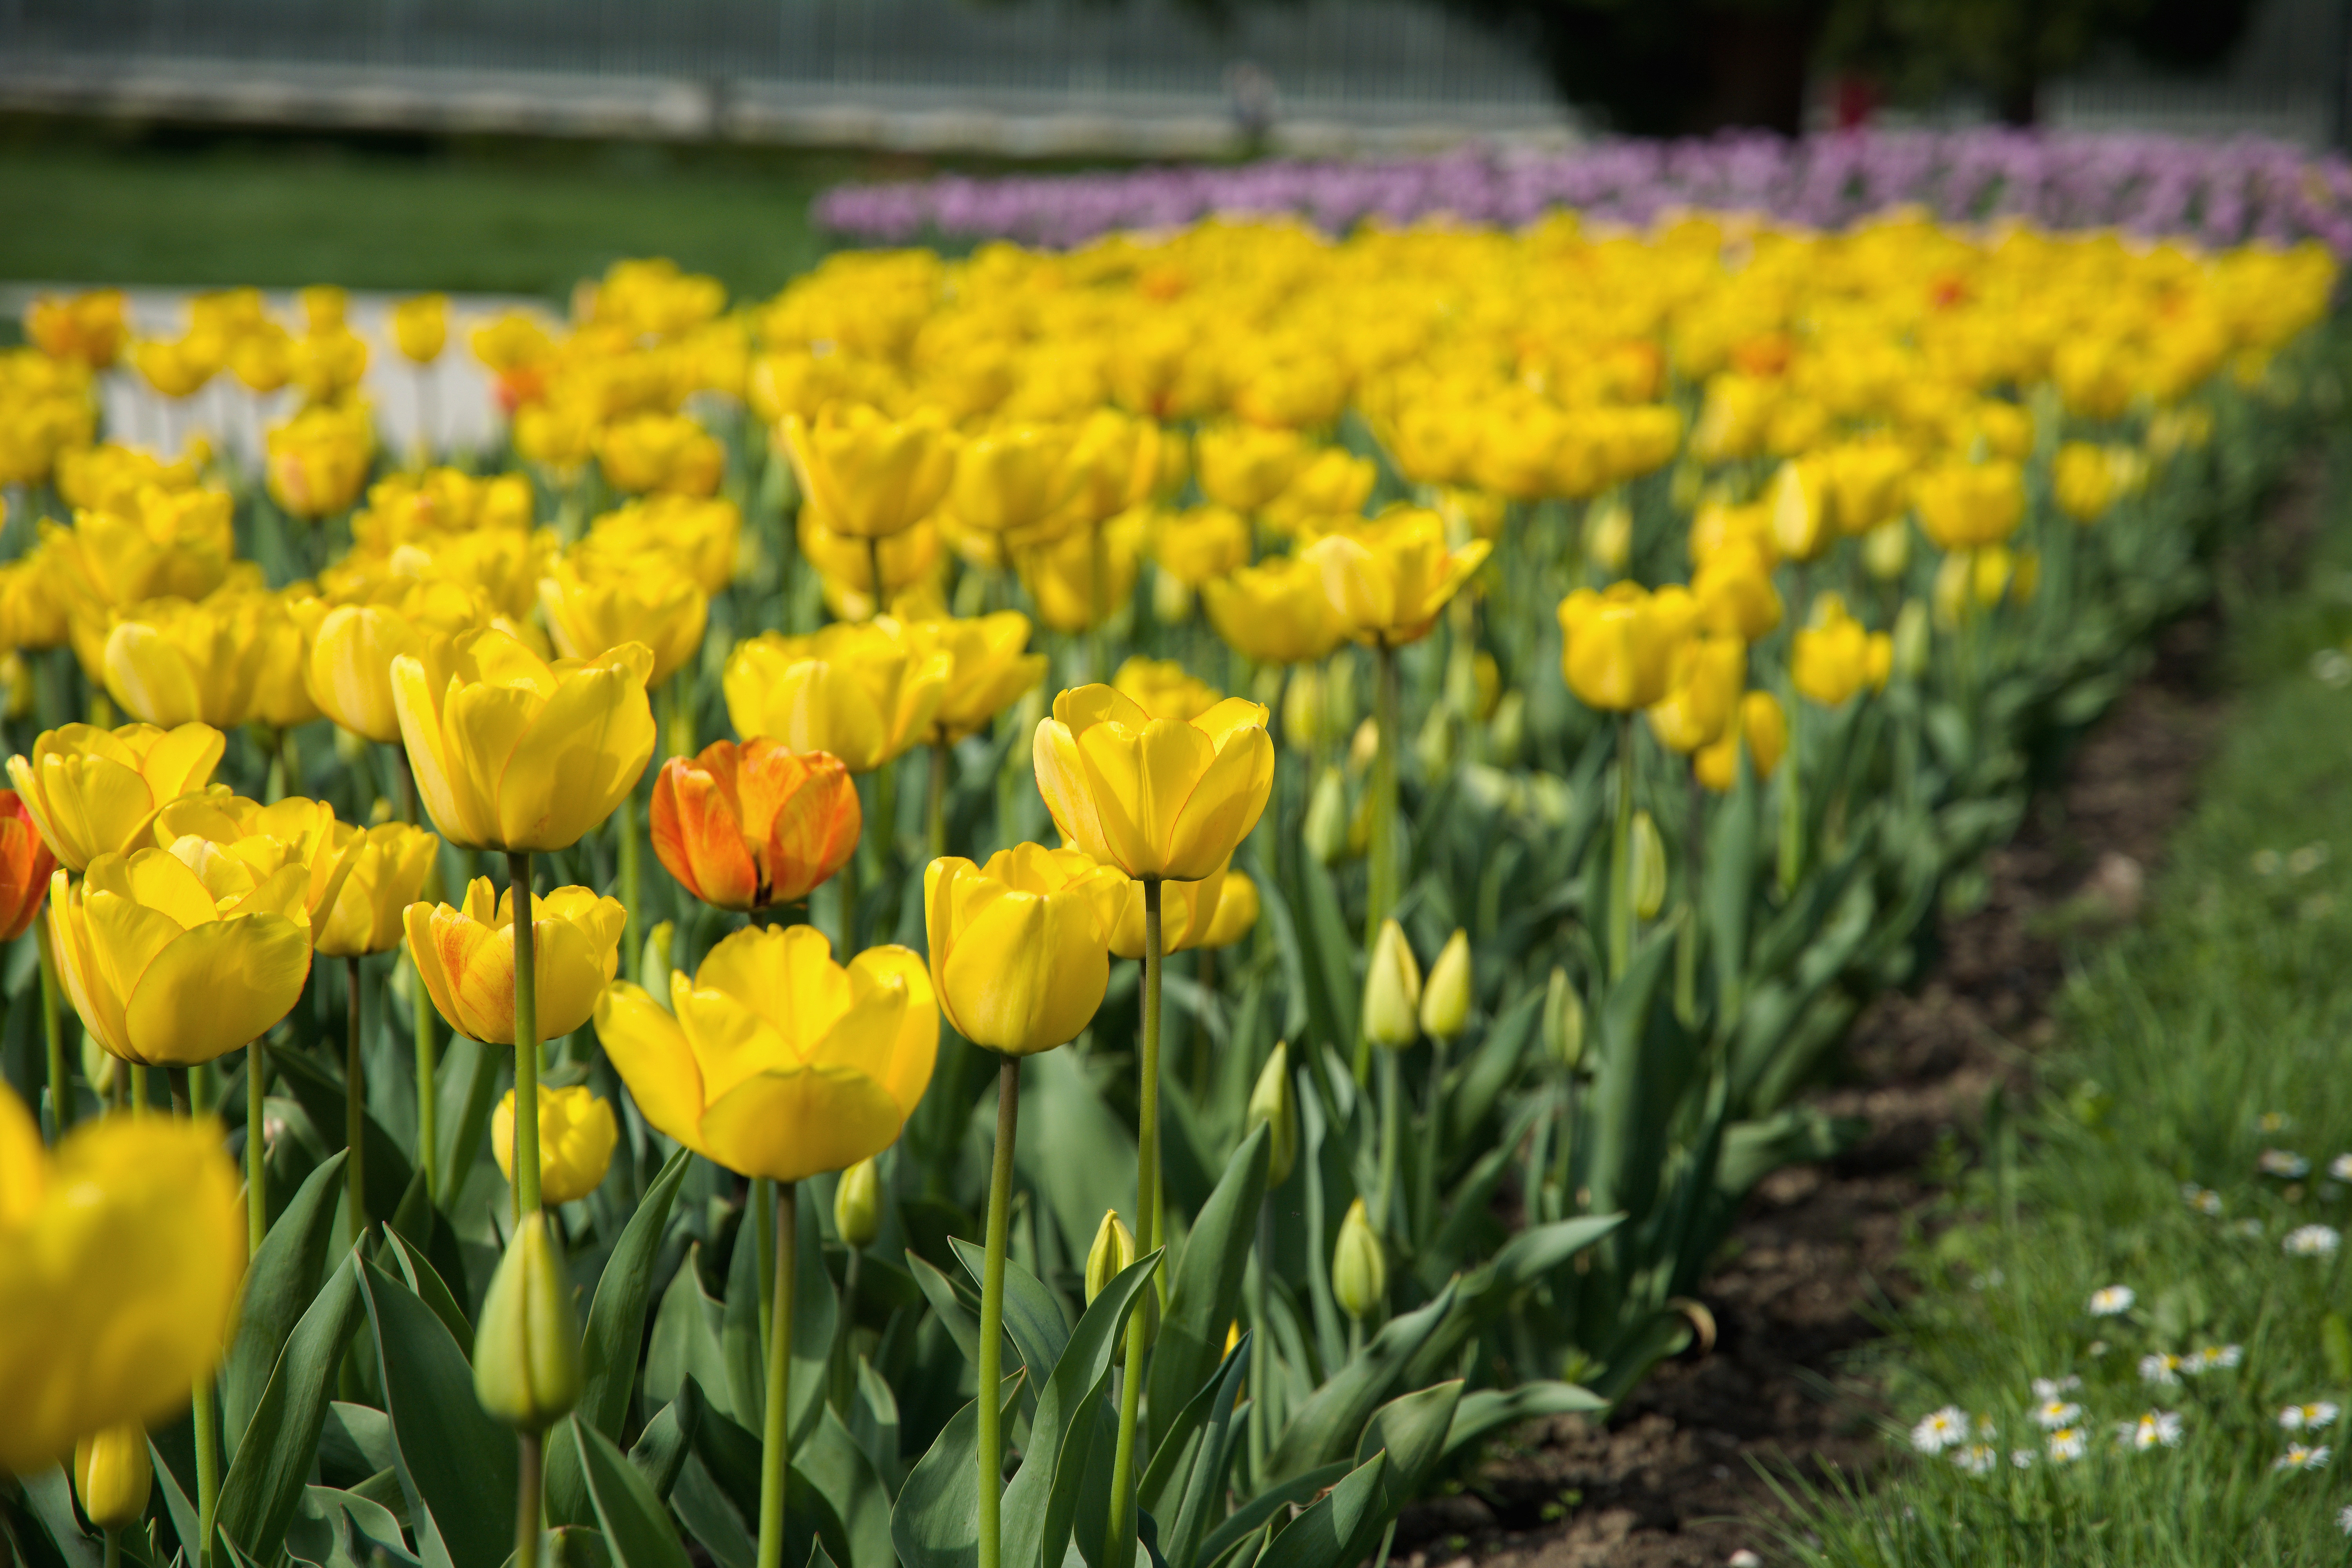
plant, flower, tulip, yellow, garden, flora, plants, flowers, tulips, flowering plant, lily family, land plant